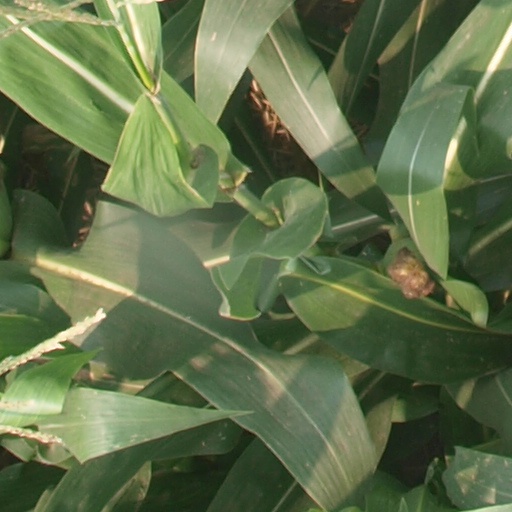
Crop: maize; corn